Coney Island Light

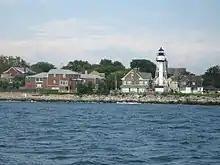
Seen in 2008

Coney Island Light (also Nortons Point Light) is a lighthouse located in Sea Gate, on the west end of Coney Island, Brooklyn, in New York City, east of New York Harbor's main channel.